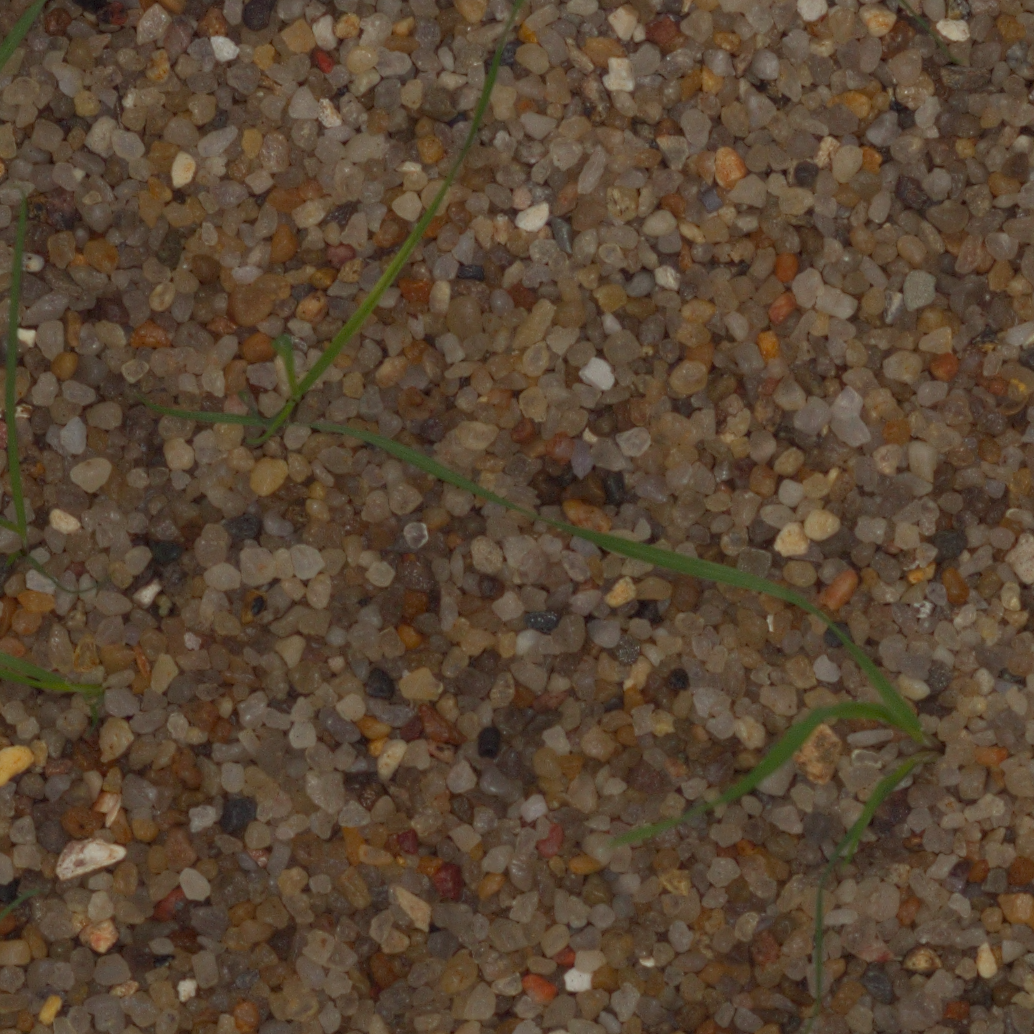
Label: loose_silkybent